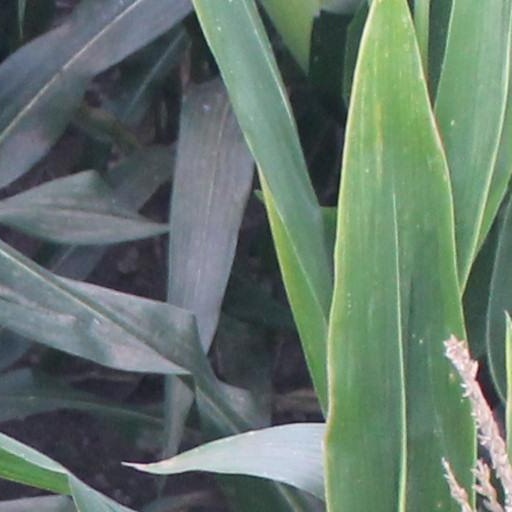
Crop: maize; corn